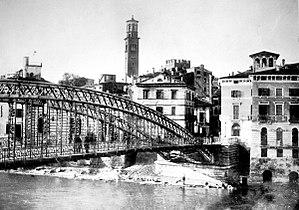
Le Ponte Nuovo, nom complet Ponte Nuovo del Popolo, est situé à Vérone, sur le fleuve Adige.